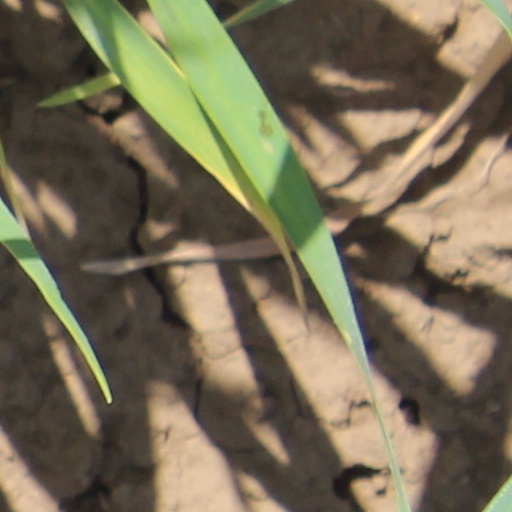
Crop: wheat